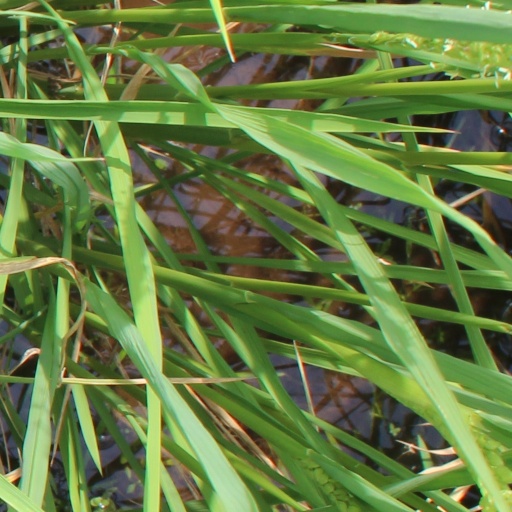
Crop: rice